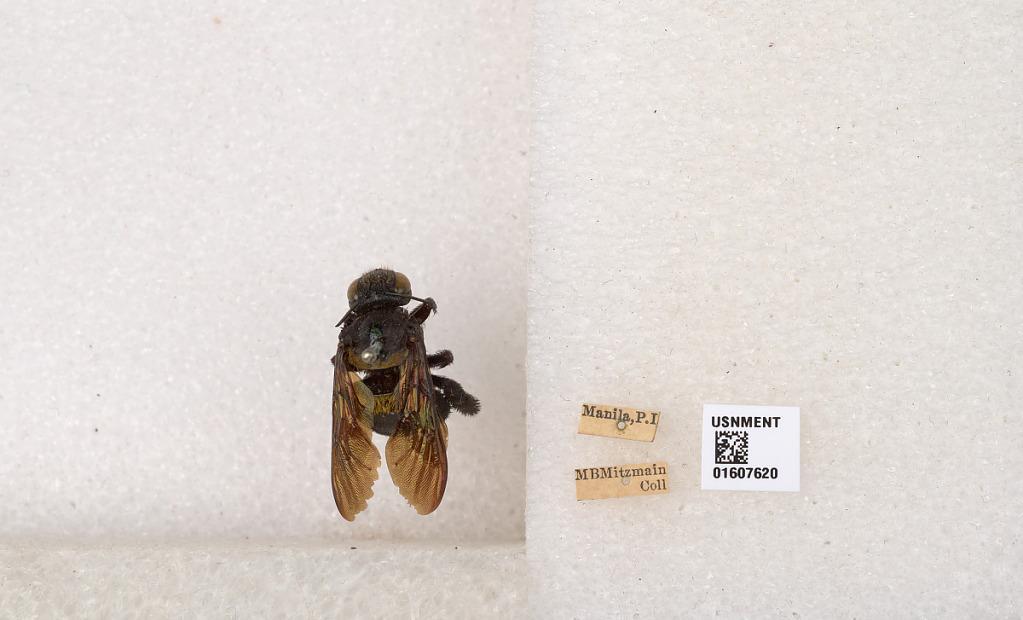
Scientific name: Xylocopa (Koptortosoma) chlorina (Cockerell)
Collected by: M. Mitzmain
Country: Philippines
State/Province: National Capital Region
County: Capital District
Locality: Manila
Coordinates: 14.5965, 120.98